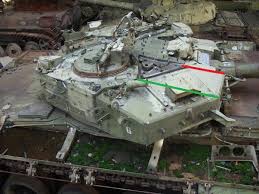
Label: T-90